Water Mission

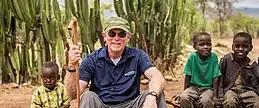
Co-founder George Greene

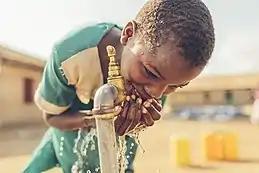
13-year-old student from Malawi now has access to safe water thanks to Water Mission.

Water Mission (previously known as Water Missions International) is a nonprofit, Christian engineering organization. Water Mission's global headquarters is located in North Charleston, South Carolina, U.S. where the organization designs, builds and implements safe water, sanitation and hygiene (WASH) solutions for people in developing countries and disaster areas. Water Mission hosts the Walk For Water, an annual fundraiser which attracted five thousand people in 2019.